Constantin Erbiceanu

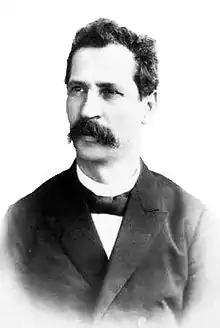
Constantin Erbiceanu

Constantin Erbiceanu (born Constantin Ionescu; August 15, 1838–March 21, 1913) was a Romanian theologian and historian.